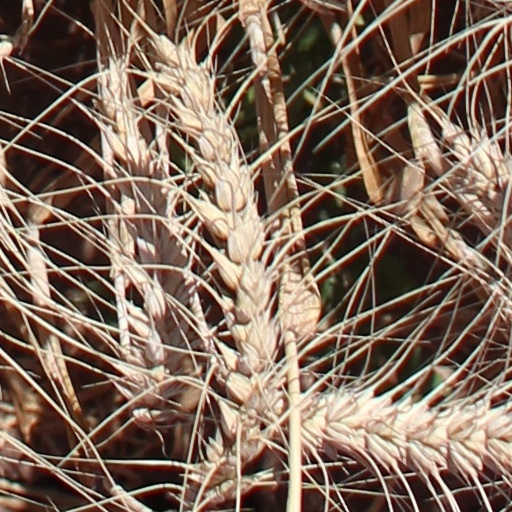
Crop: wheat